History of Christianity in Norway

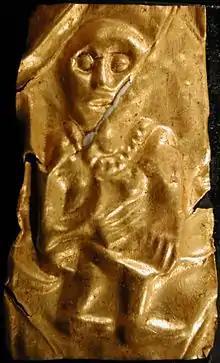
A gullgubber depicting a ghost

Manuscripts written in the 13th century preserved most information about the Norsemen's pre-Christian religious beliefs. The "Poetic Edda" contain Old Norse poems about the creation and the end of the world. Snorri Sturluson incorporated several myths of Odin, Thor, Týr, and other pagan gods in his "Prose Edda". Odin was the most important god of the pantheon, but he was never regarded omnipotent. The gods were thought to live in farms together with their spouses and children, just like their mortal worshippers. The "Eddas" also mentioned the "jötnar" (or giants), describing them as the gods' superhuman enemies.